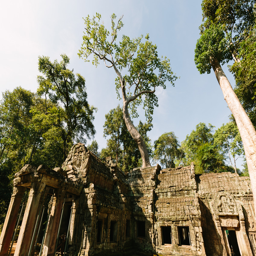
jungle growing into the temple